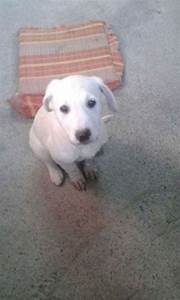
Label: cane